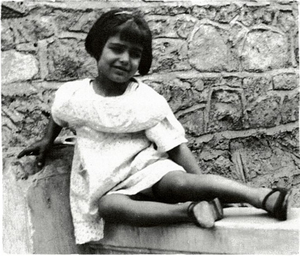
Dalida en 1937 au Caire, alors âgée de 4 ans.
Iolanda Gigliotti, dite Dalida, née le 17 janvier 1933 au Caire et morte le 3 mai 1987 à Paris, est une chanteuse et actrice française.